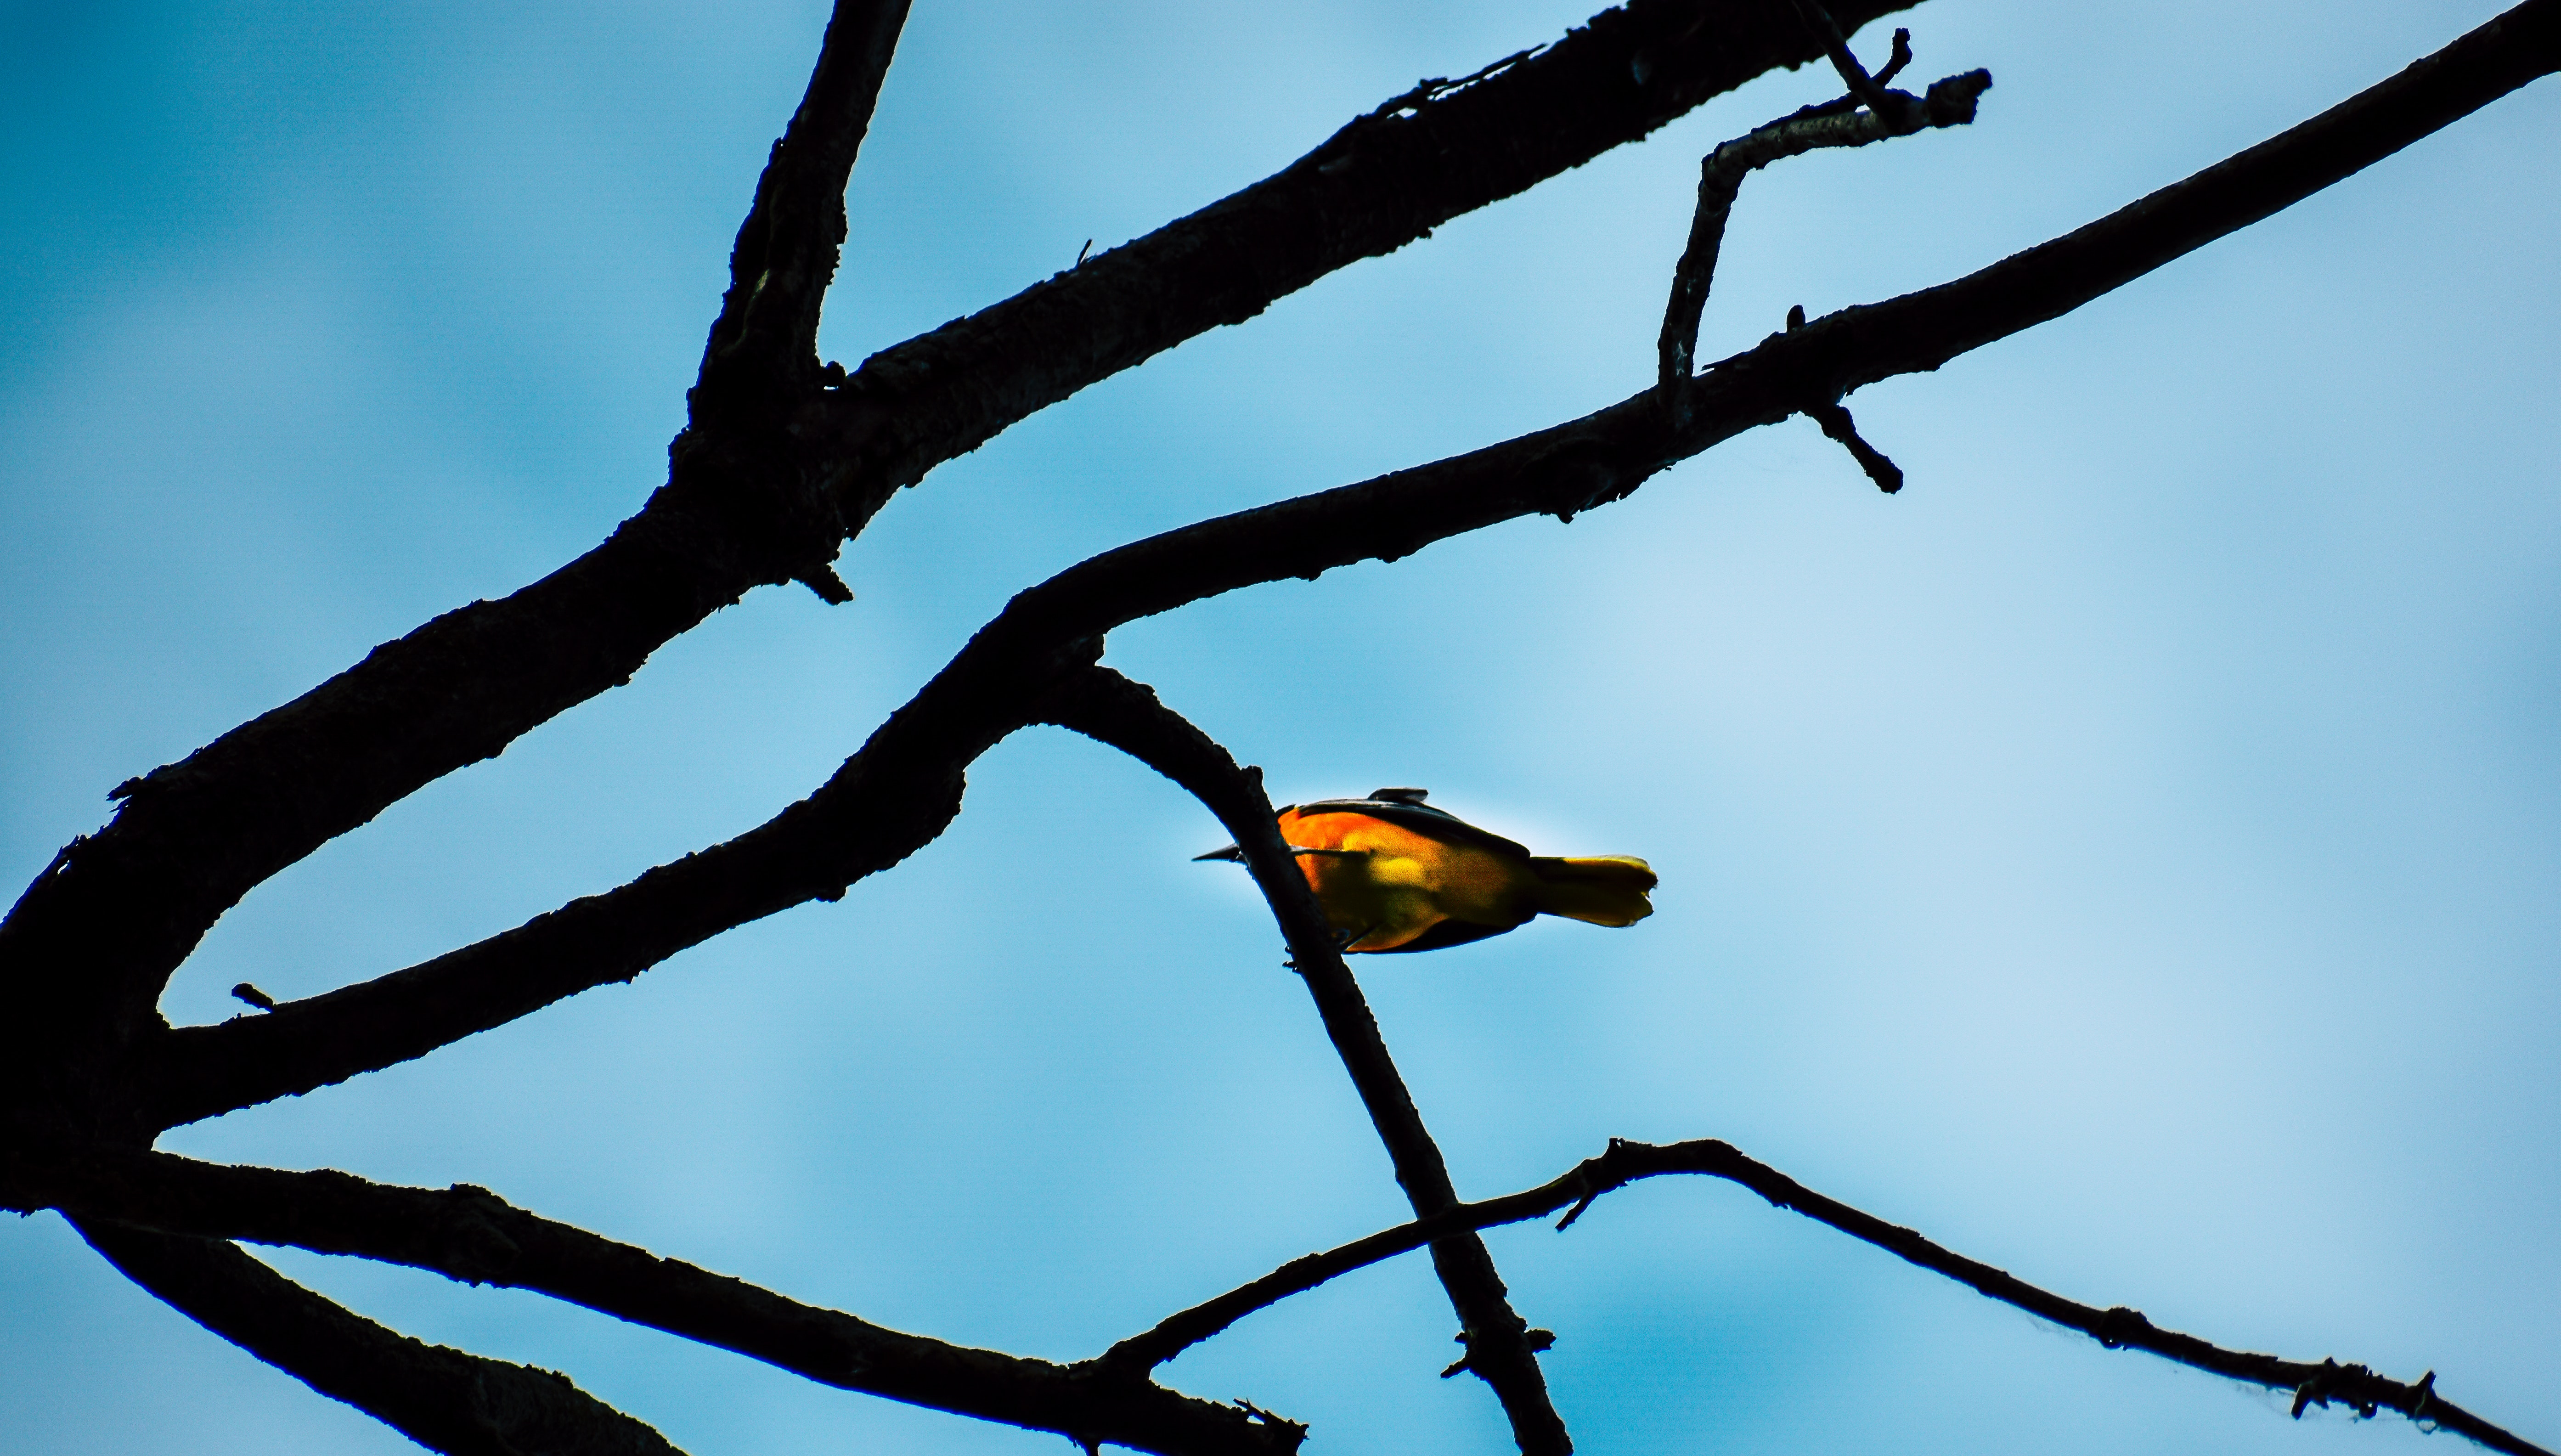
branch, twig, bird, tree, beak, sky, spring, perching bird, old world flycatcher, plant, songbird, plant stem, old world oriole, robin